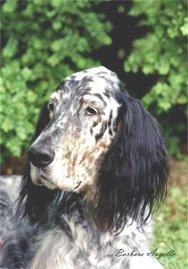
English_setter